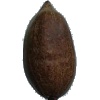
Label: nut_pecan